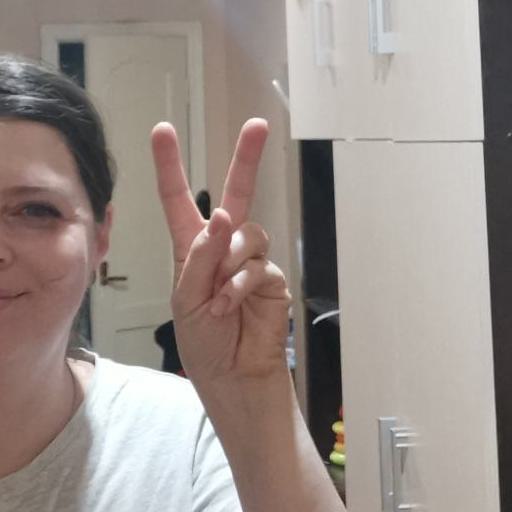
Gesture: peace